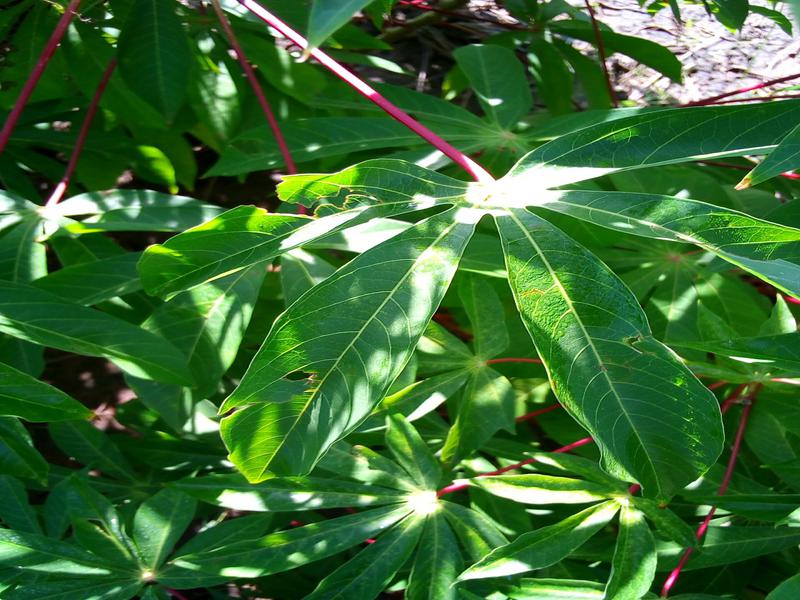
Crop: cassava
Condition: healthy